Generation Next (professional wrestling)

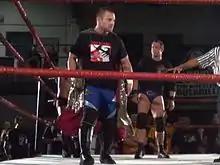
No Remorse Corps members Strong (right) and Richards (left).

On March 5, 2005, Generation Next participated in the Trios Tournament, but was defeated in the finals by The Rottweilers when Aries was pinned by Homicide. Homicide challenged Aries for the ROH World Championship, but was defeated during ROH's "Best of the American Super Juniors" tournamenton on April 2, 2005. Former Generation Next leader Alex Shelley, now a fan favorite, also challenged for the title during ROH's "Manhattan Mayhem" show, but also failed to win. On June 4, 2005, Aries and Strong attacked Shelley so brutally that Shelley had to be aided out. On June 18, 2005, Aries lost his title to CM Punk during ROH's "Death Before Dishonor III" show. On July 23, 2005, Alex Shelley officially became a new member of The Embassy, becoming a villain again. This caused Generation Next to become fan favorites and begin the Generation Next-Embassy feud. Aries and Strong, along with new member Matt Sydal, defeated Shelley, Jimmy Rave and Abyss (representing the Embassy) on August 12, 2005. Aries and Strong scored another victory over Embassy on August 20. After the match, The Embassy attempted to attack Mick Foley, but Generation Next fought them off. On December 3, 2005 Generation Next ended their feud with The Embassy by defeating them in the first ever Steel Cage Warfare match.